Heather O'Donnell

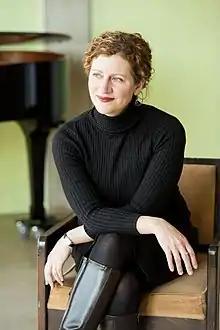

Heather O'Donnell is an American classical pianist and psychologist living in Düsseldorf, Germany.